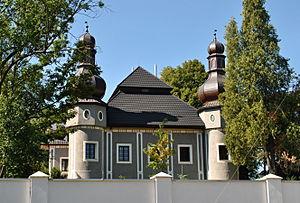
Liptovská Štiavnica est un village de Slovaquie situé dans la région de Žilina.